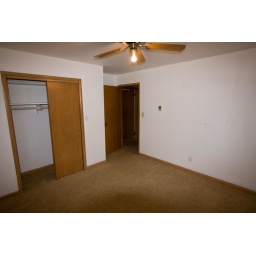
Master bedroom from the southeast wall. the closet goes in about 2' on the left and to the wall on the right.